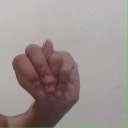
अक्षर: न